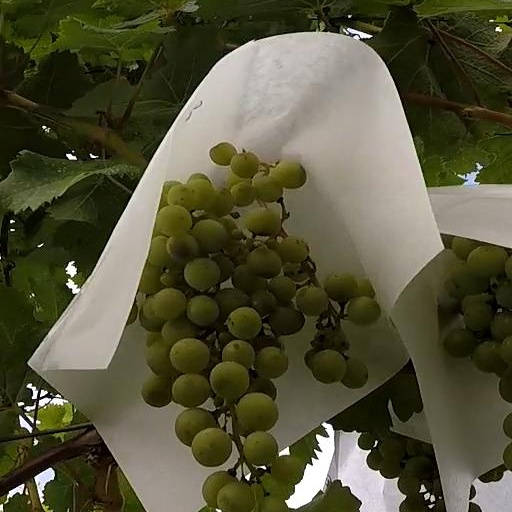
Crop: grape